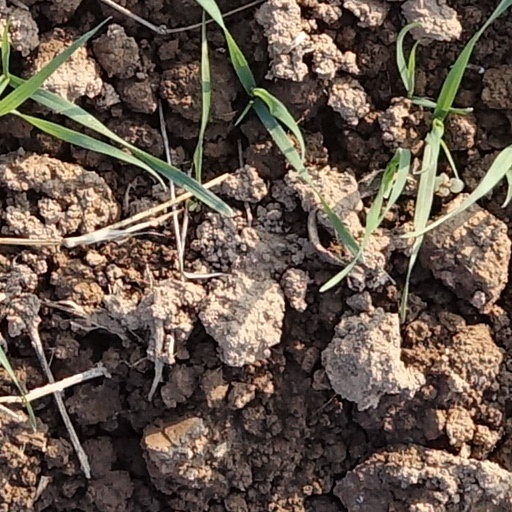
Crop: wheat